FIFA 99

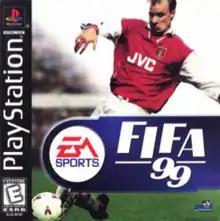
North American PlayStation cover art featuring Arsenal's Dennis Bergkamp

FIFA 99 is a football simulation video game developed by EA Canada and published by Electronic Arts under the EA Sports label. It is the sixth game in the "FIFA" series and was released in 1998 for Microsoft Windows, PlayStation and Nintendo 64.